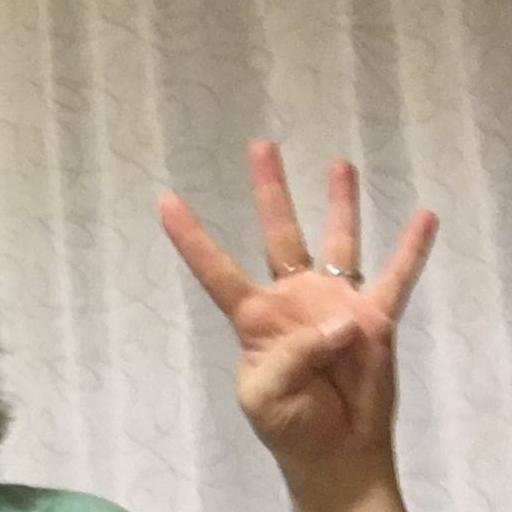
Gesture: four